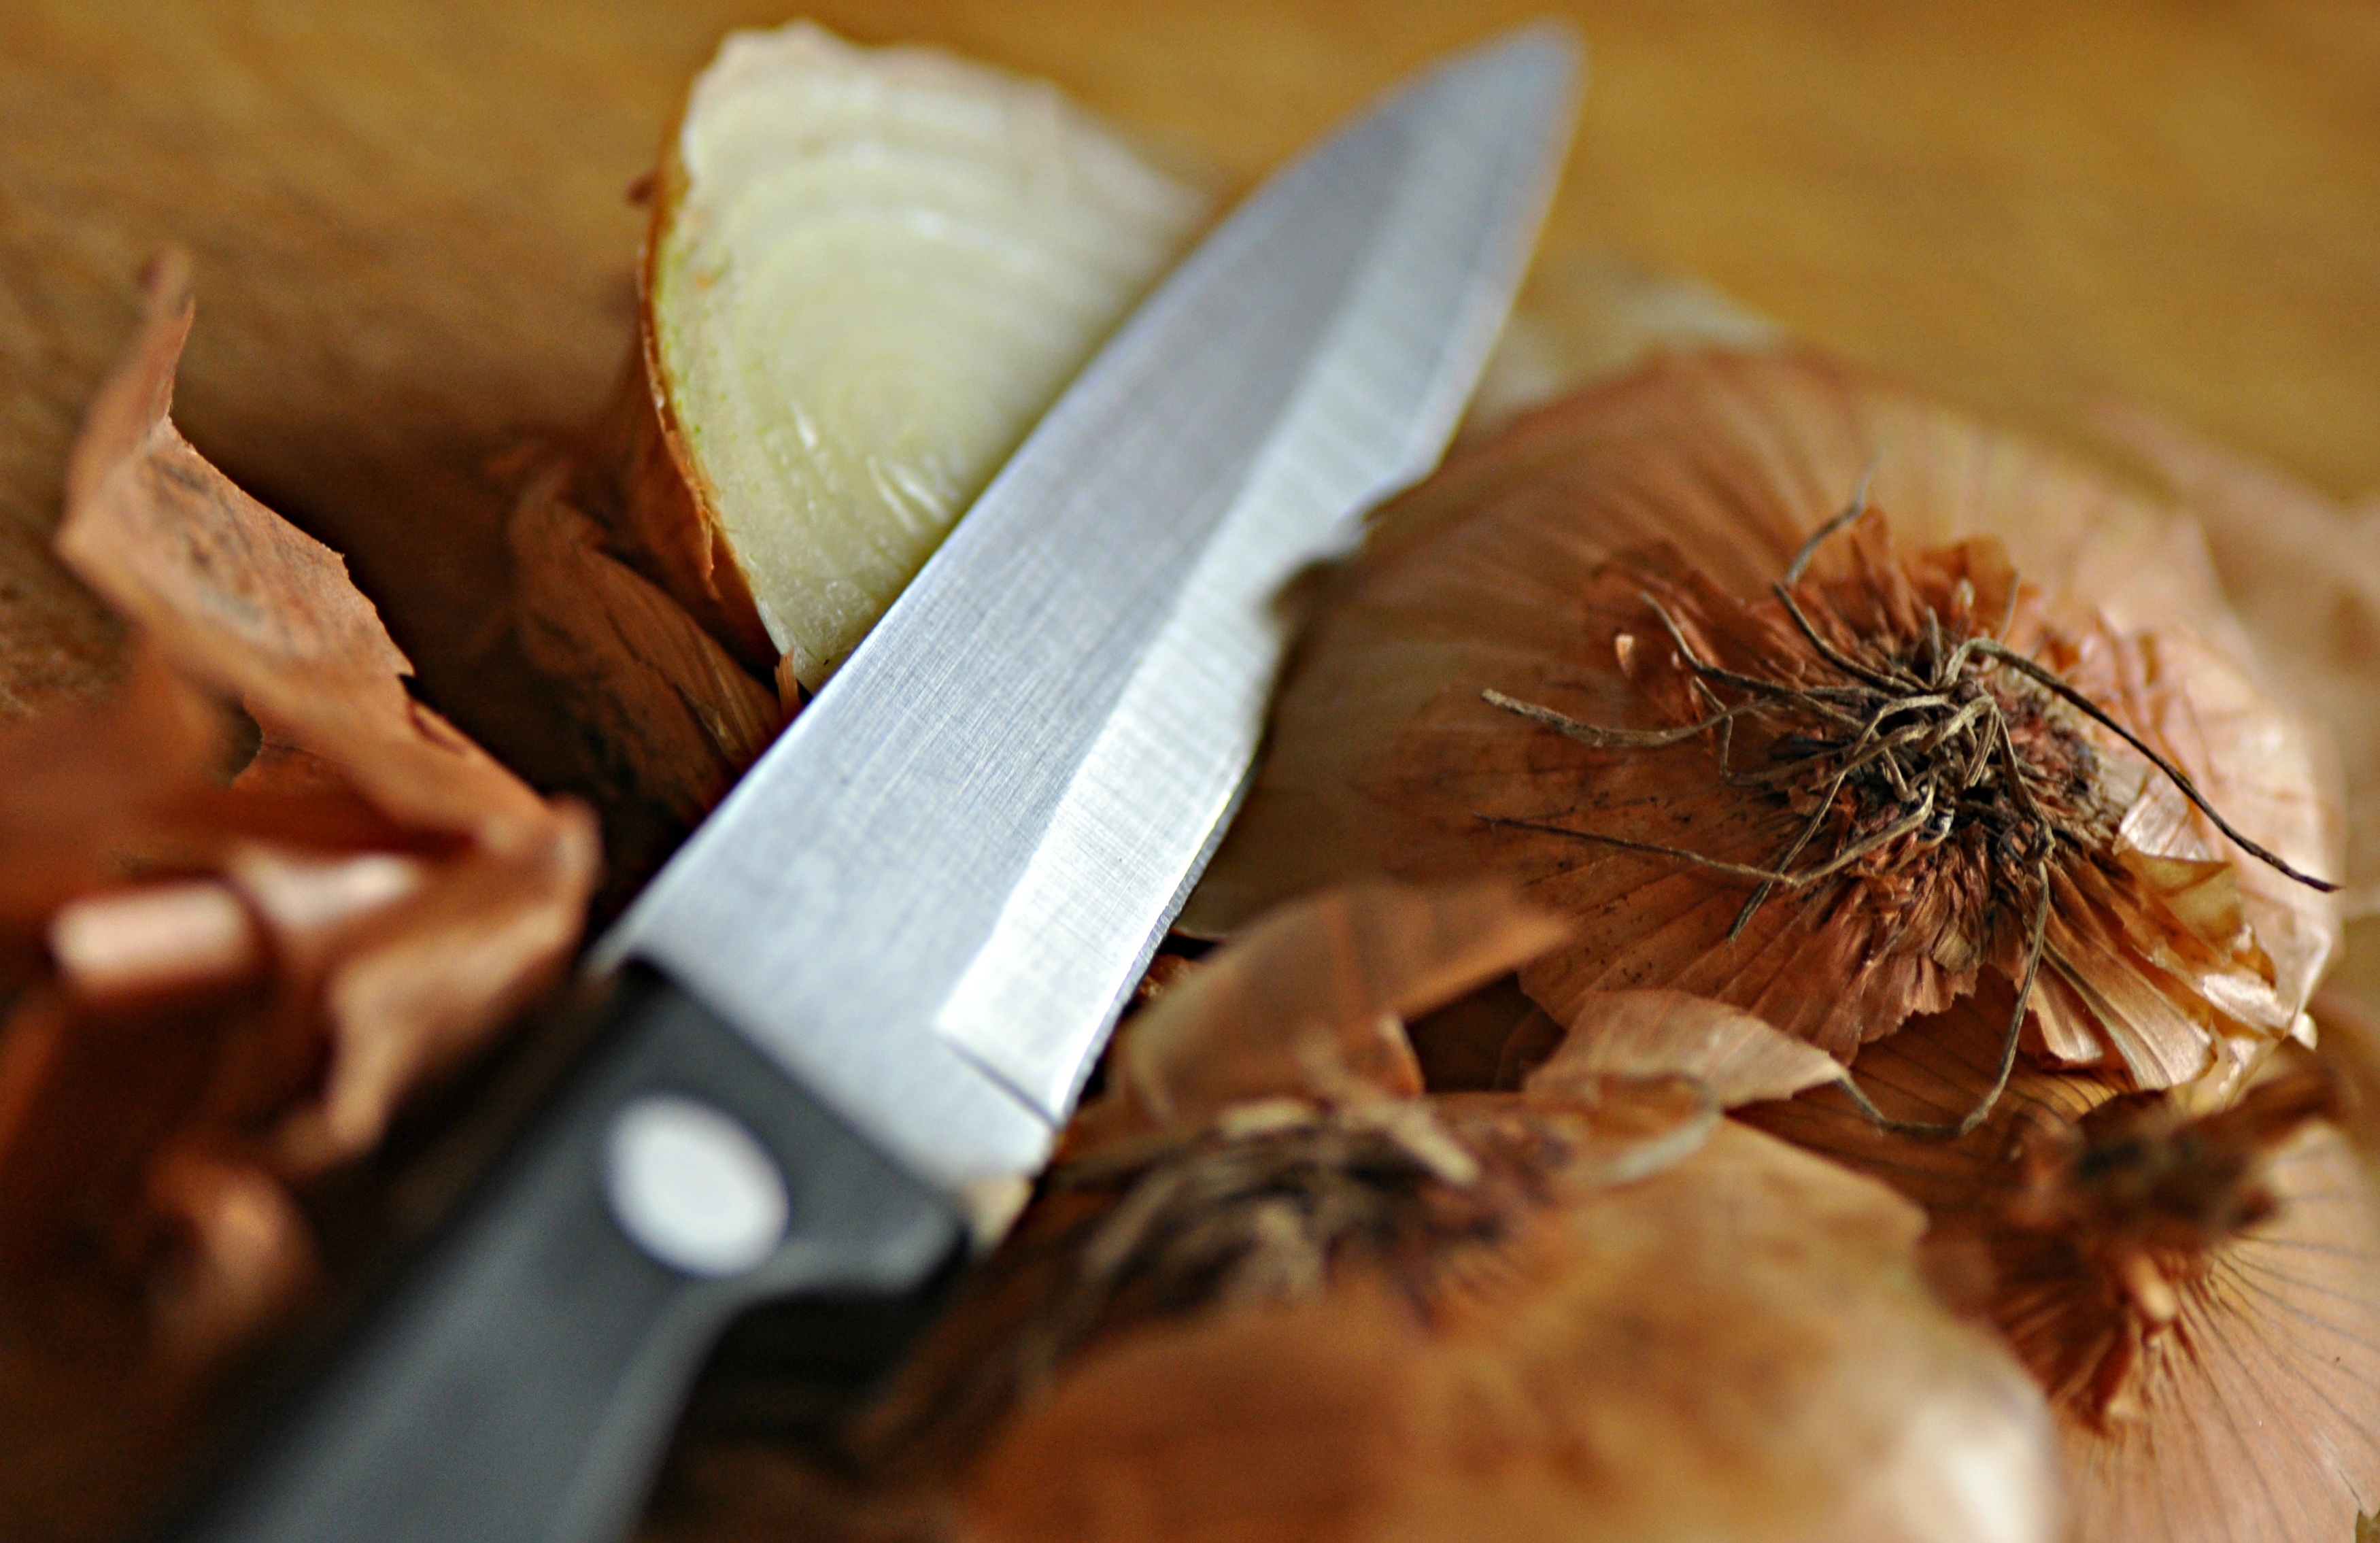
plant, leaf, flower, restaurant, meal, food, cooking, produce, vegetable, kitchen, baking, lunch, cuisine, onion, preparation, knife, cutting, close up, coconut, eating, dinner, macro photography, flavor, flowering plant, daisy family, land plant